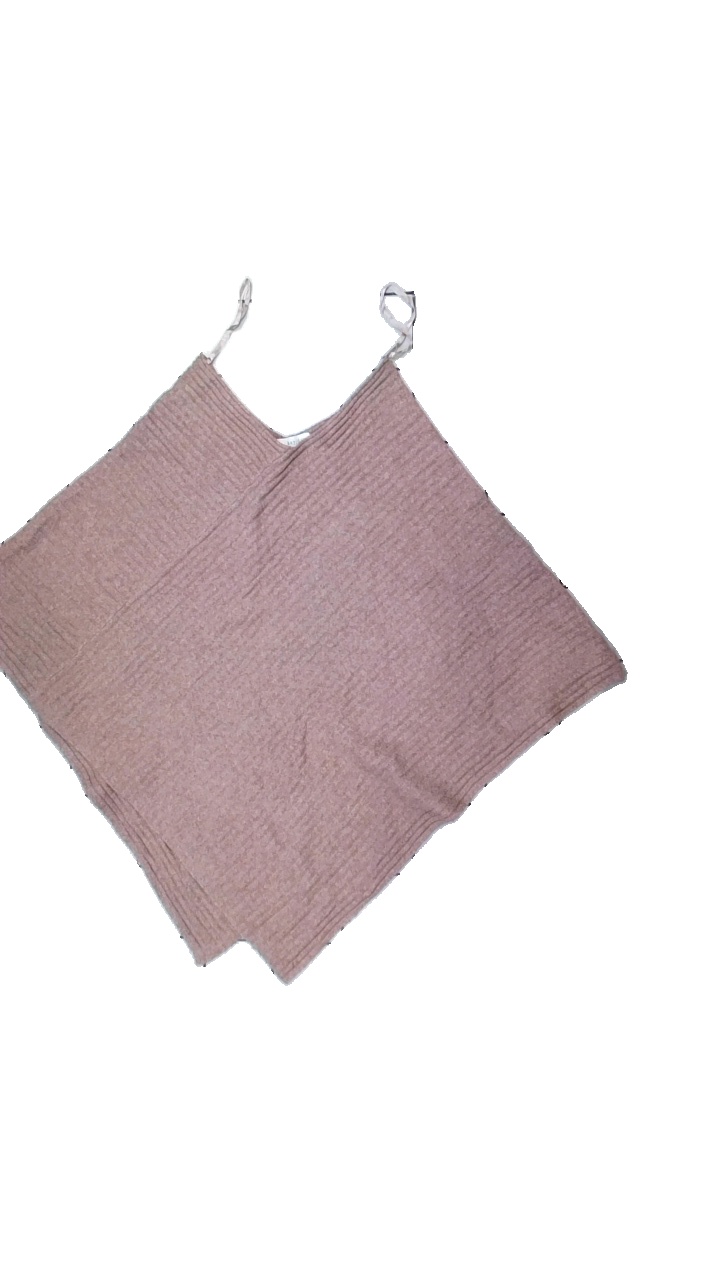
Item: Sweater (Ladies)
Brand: Kay/day
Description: pink knitted poncho
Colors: Pink
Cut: Regular
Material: unknown
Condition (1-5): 5
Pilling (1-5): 5
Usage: Reuse
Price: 50-100